Martin Luther and antisemitism

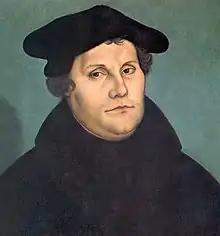
Martin Luther

Martin Luther (1483–1546) was a German professor of theology, priest, and seminal leader of the Reformation. His positions on Judaism continue to be controversial. These changed dramatically from his early career, where he showed concern for the plight of European Jews, to his later years, when embittered by his failure to convert them to Christianity, he became outspokenly antisemitic in his statements and writings.